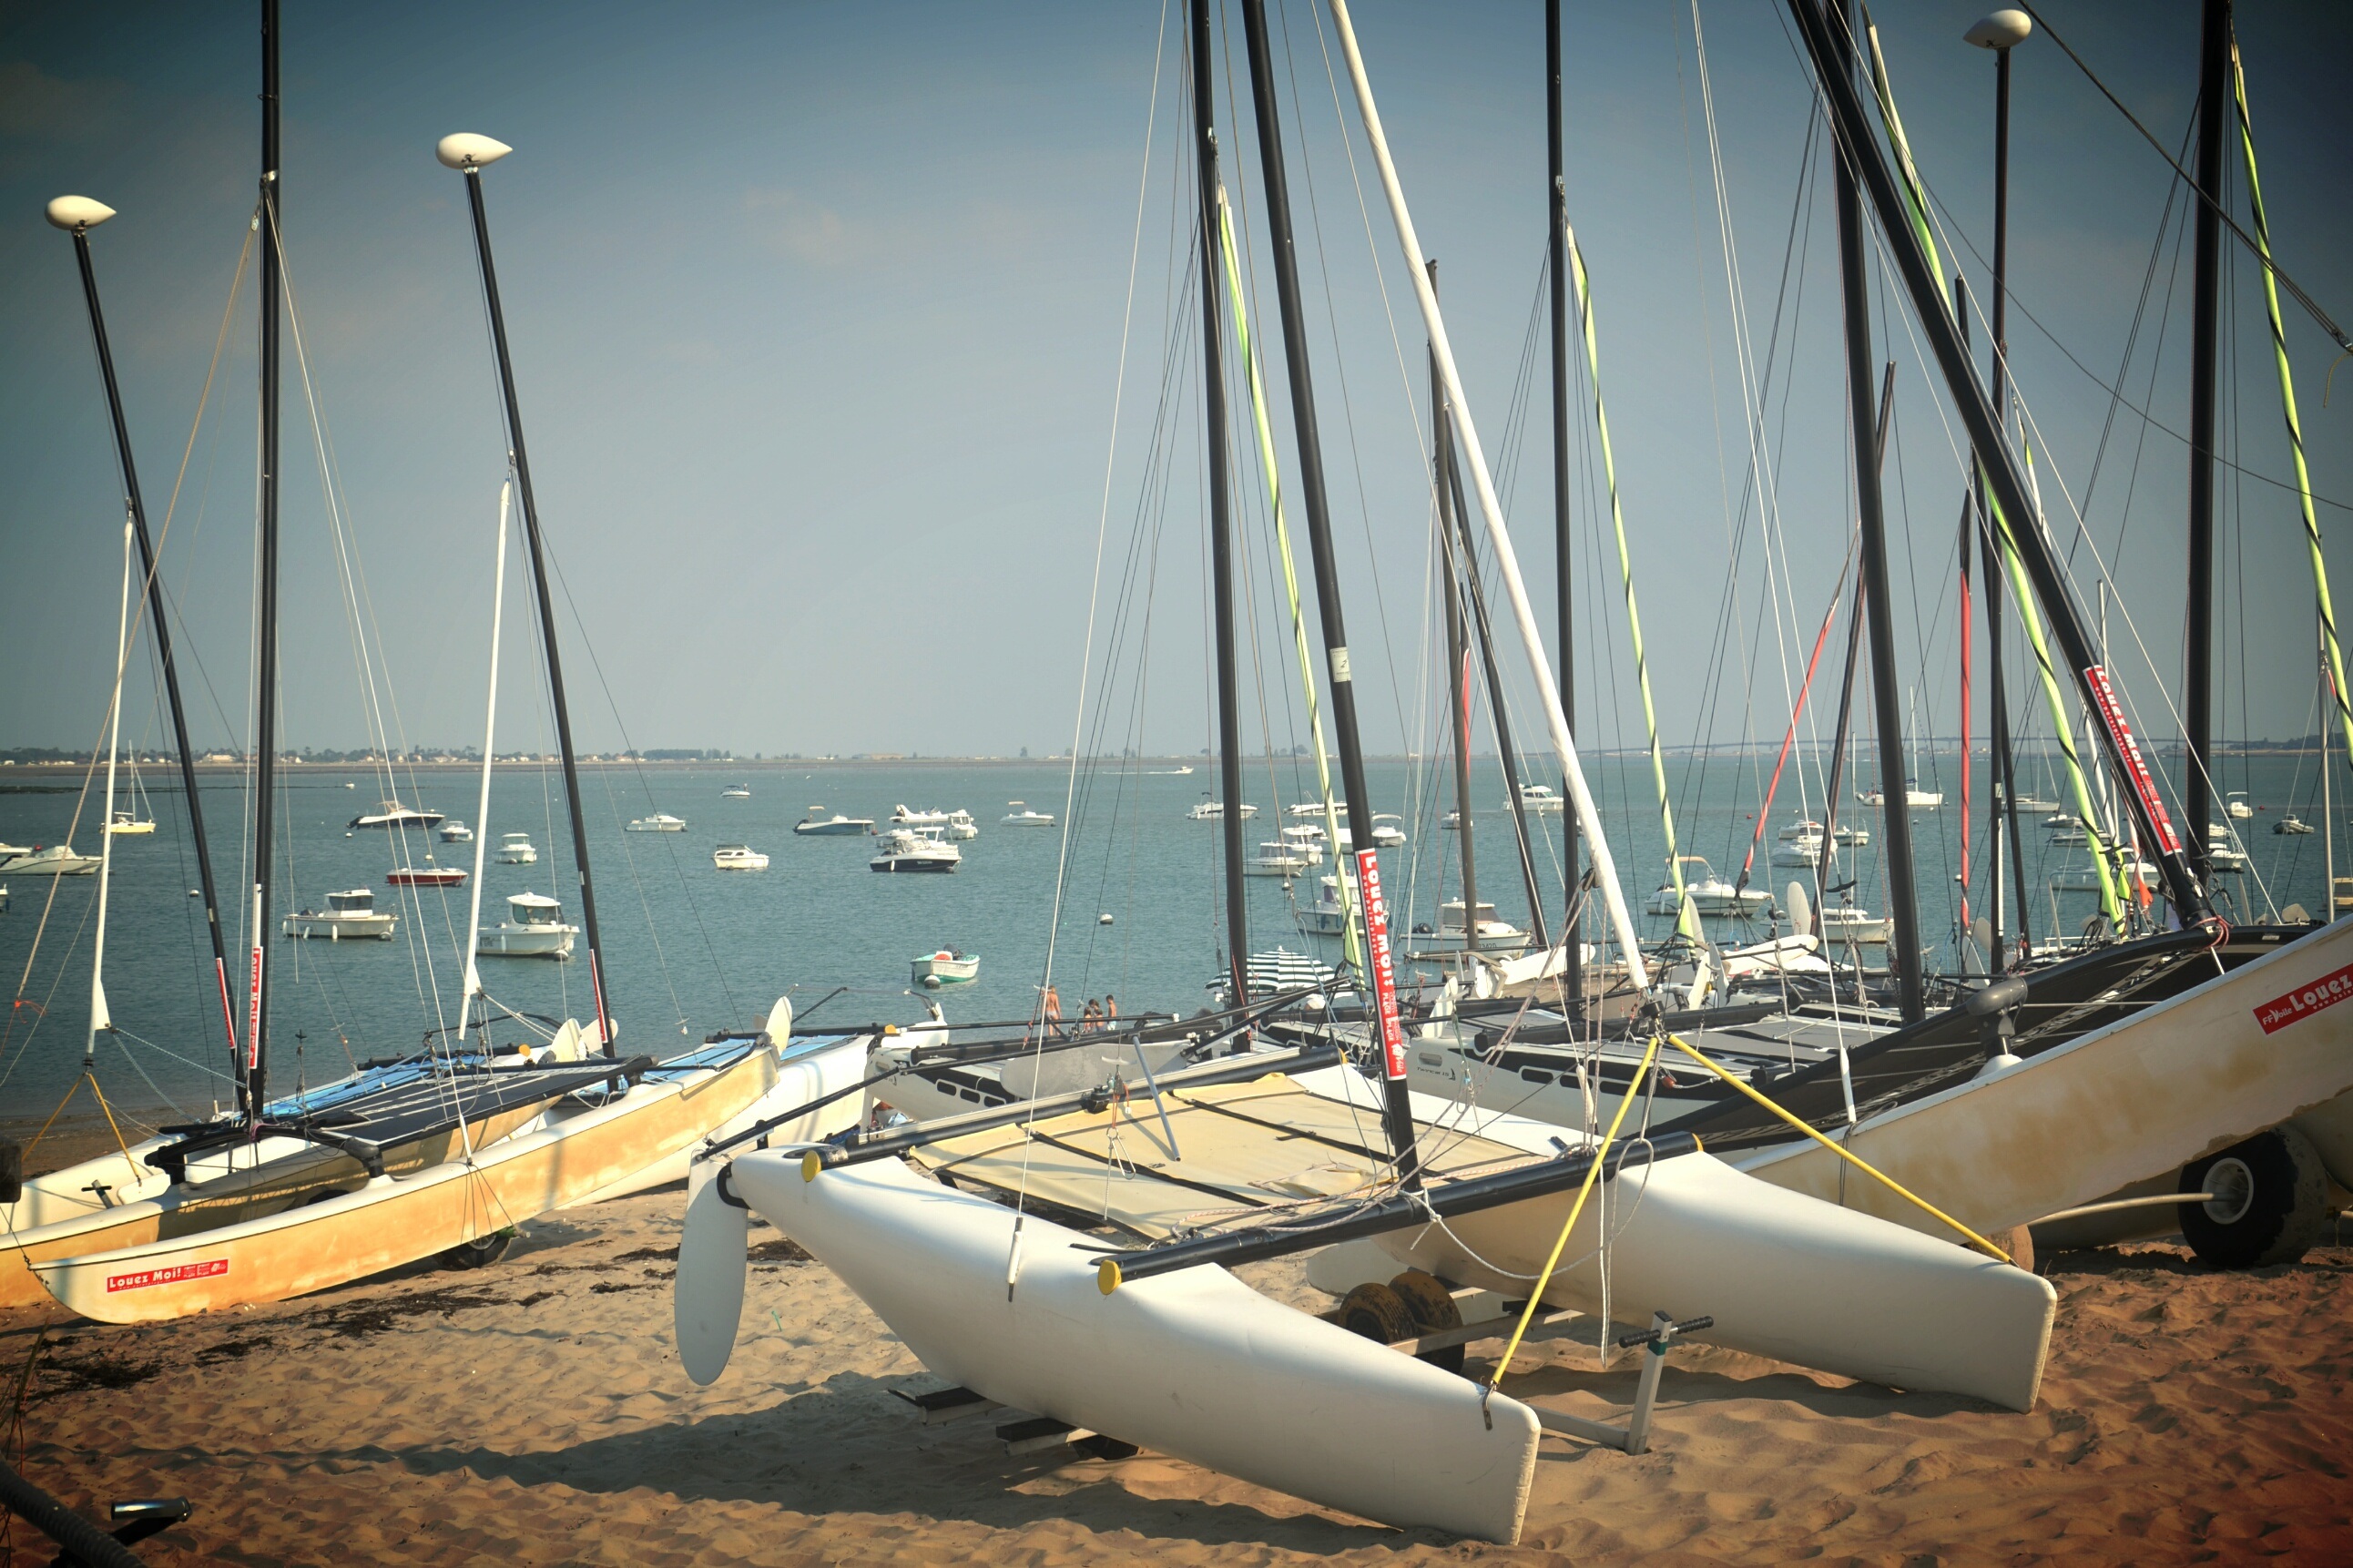
beach, sea, ocean, horizon, dock, boat, france, vehicle, mast, sailing, yacht, marina, sailboat, boats, sail, maritime, watercraft, schooner, sailboats, sailing ship, browse